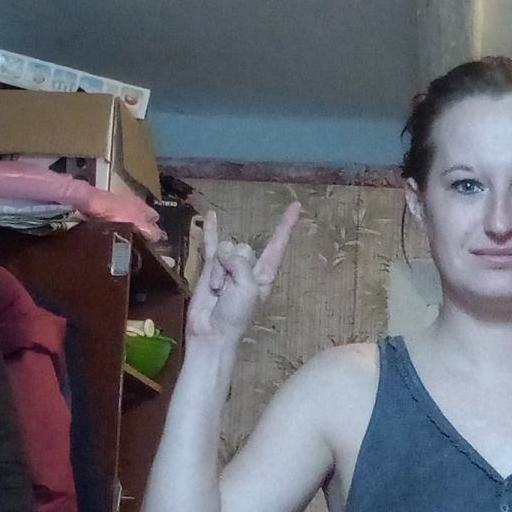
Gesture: rock